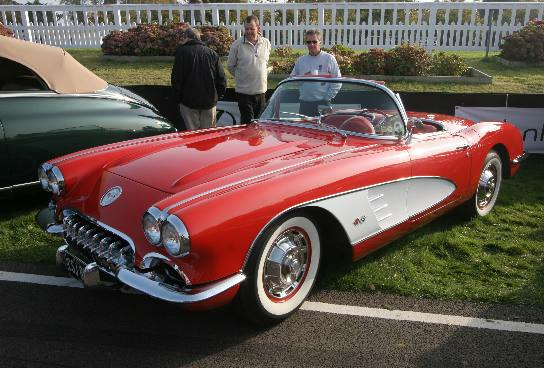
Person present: Yes